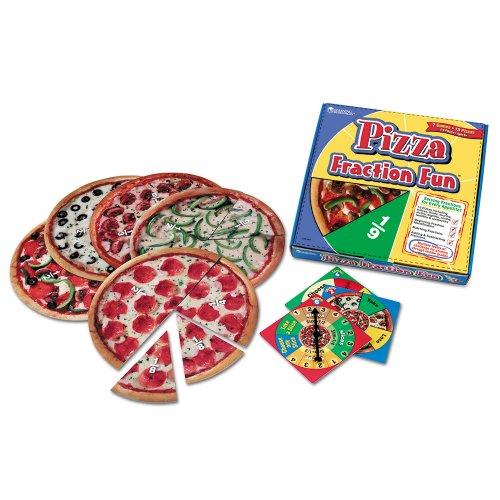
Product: Learning Resources Pizza Fraction Fun Game, 13 Fraction Pizzas, 16 Piece Game, Ages 6+
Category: Toys & Games | Learning & Education | Counting & Math Toys
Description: Segmented pizzas provide a multisensory way to introduce and explore fractions.
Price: $13.99
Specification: ProductDimensions:11.6x11.5x1.9inches|ItemWeight:2.2pounds|ShippingWeight:2.2pounds(Viewshippingratesandpolicies)|ASIN:B00009XNTF|Itemmodelnumber:LER5060|Manufacturerrecommendedage:6-12years